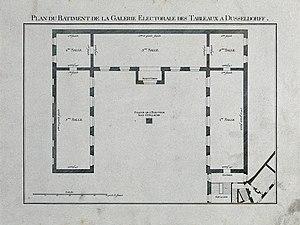
Plan du batiment de la galerie électorale des tableaux à Dusseldorf statue de l'Electeur Jean Guillaume